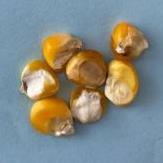
Maize quality: Bad